Ilario Zannino

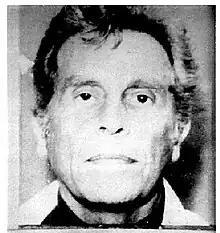
Zannino's 1987 prison mugshot

Ilario Zannino (June 15, 1920 – February 27, 1996) was an American mobster who was a member of the Patriarca crime family of New England. Zannino was said to be the third-highest-ranking figure in the Boston faction of the Patriarca family, rising to the position of "consigliere". He was a paternal nephew or a paternal first cousin of Boston Patriarca family mobster Phillip Zannino.